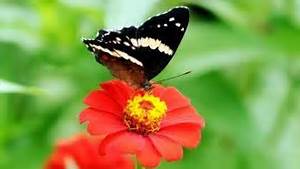
Label: farfalla